John Holdren

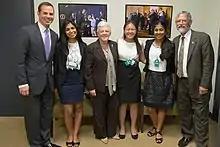
Chair of the Council on Environmental Quality Mike Boots, President's Environmental Youth Award (PEYA) winner / EPA intern Apoorva Rangan, EPA Administrator Gina McCarthy, PEYA winner May Wang, PEYA award winner Deepika Kurup, and White House Office of Science and Technology Policy Director John Holdren before the PEYA awards ceremony

Holdren was involved in the famous Simon–Ehrlich wager in 1980. He, along with two other scientists helped Paul R. Ehrlich establish the bet with Julian Simon, in which they bet that the price of five key metals would be higher in 1990. The bet was centered around a disagreement concerning the future scarcity of resources in an increasingly polluted and heavily populated world. Ehrlich and Holdren lost the bet, when the price of metals had decreased by 1990.